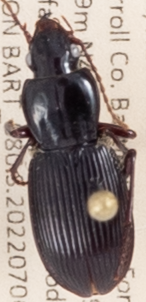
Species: Pterostichus tristis
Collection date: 2022-07-06
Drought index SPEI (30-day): -1.376
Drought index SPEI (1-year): -0.692
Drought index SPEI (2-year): -1.28